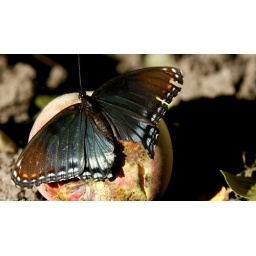
A Pipe Vine Swallow tail butterfly feeding on a crab apple in my back yard.